French Cottage

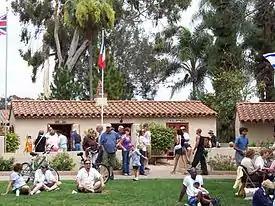
Lawn Program at the House of France, Balboa Park.

The House of Pacific Relations (HPR), a 501(c)(3) public benefit organization founded in 1936 and co-sponsored by the City of San Diego Department of Parks and Recreation, today encompasses 32 houses representing 32 countries which each offer visitors a window to their culture, history and traditions. Initially, 16 international houses were founded in 1935, namely the House of France, for the 1935 California Pacific International Exposition. Today the houses occupy the historic 1935 Exposition cottages plus 4 new cottages, provided by the City of San Diego in Balboa Park, which was constructed for the Panama–California Exposition in 1915 and enlarged for the California-Pacific International Exposition in 1935. The Balboa Park, a cultural urban park in San Diego, one of the oldest in the United States, includes some of the finest Spanish-Baroque Revival structures in America and it is on the National Register of Historic Places (NRHP).